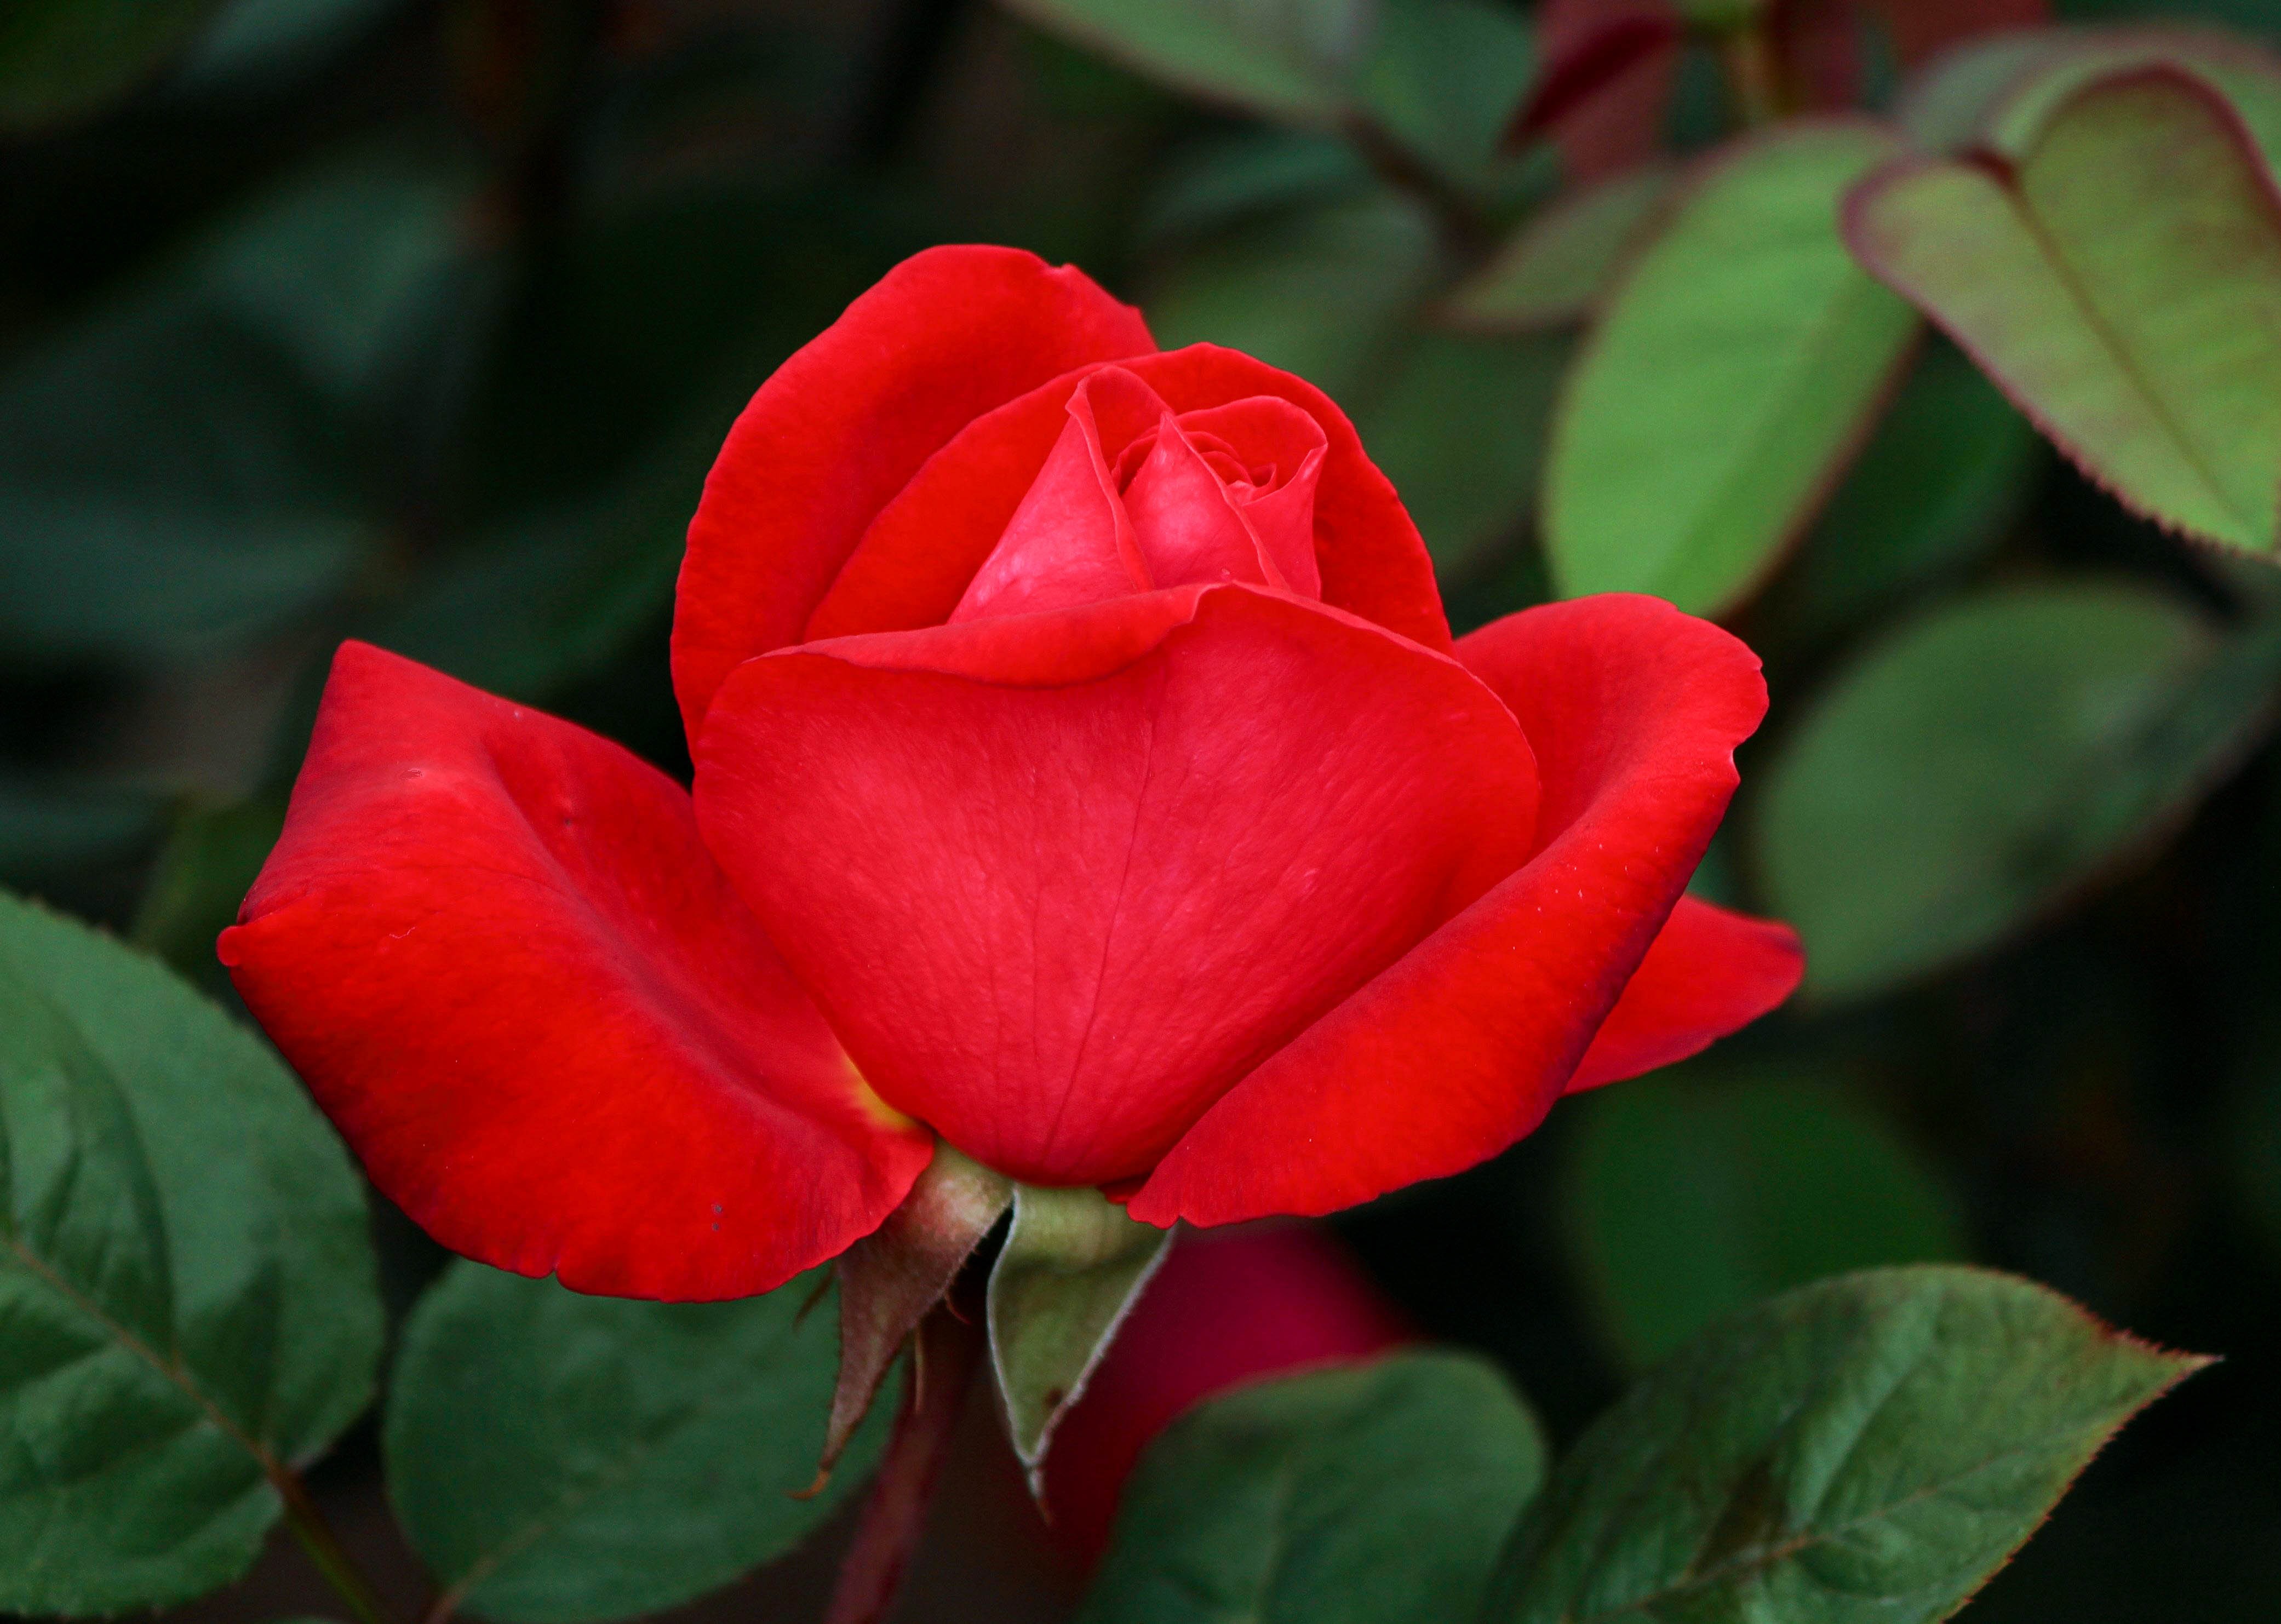
plant, flower, petal, bloom, floral, celebration, love, bouquet, rose, red, symbol, fresh, romance, romantic, blooming, flora, roses, petals, passion, delicate, valentine, fragrant, floribunda, valentines, macro photography, flowering plant, garden roses, rose family, land plant